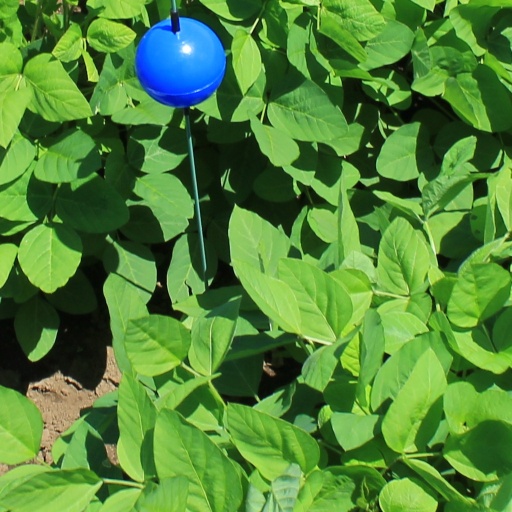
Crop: soybean